The Observatory (band)

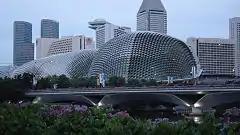
The Observatory has appeared at multiple music fests within Singapore, including several times at the Esplanade (at center)

Yuen Chee Wai has been active in the local and international experimental and improv circuit for the past two decades. He is also a part of the Far East Network (FEN) – a quartet comprising Otomo Yoshihide (Japan), Yan Jun (China), and Ryu Hankil (South Korea) since 2008. In 2015, he was appointed Director of the Asian Music Network in Japan, which organizes the annual Asian Meeting Festival, of which he is co-curator.